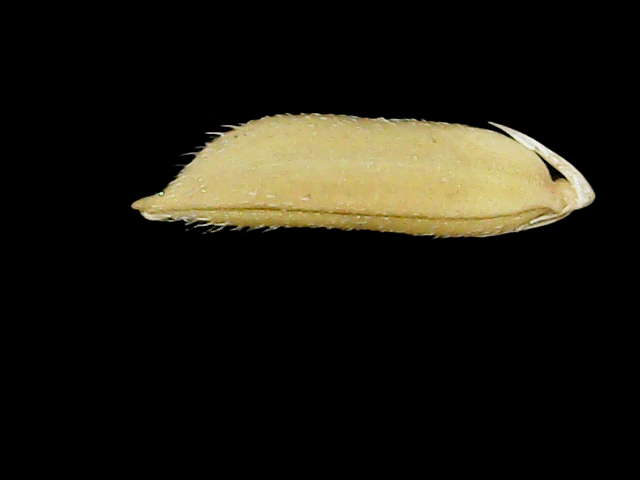
Rice variety: Binadhan07